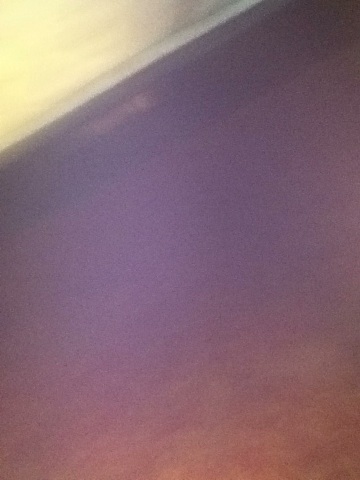Question: What color's the jumper?
Answer: unanswerable